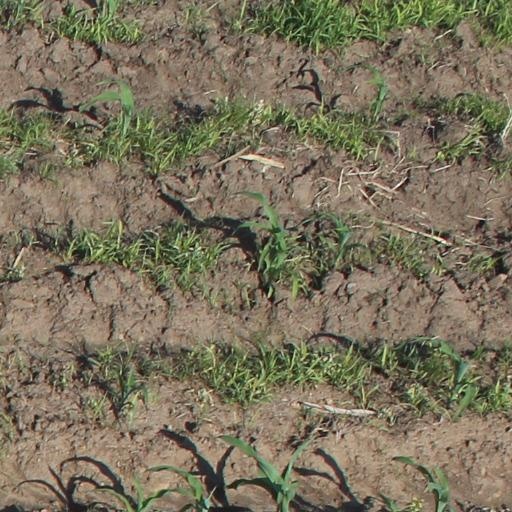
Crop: maize; corn